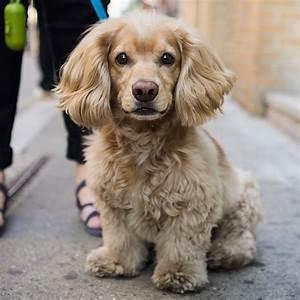
dog